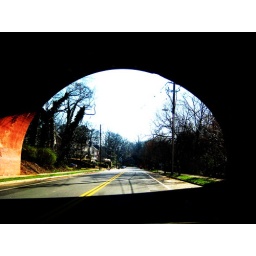
3-5-2009: Under the bridge on a street near my house